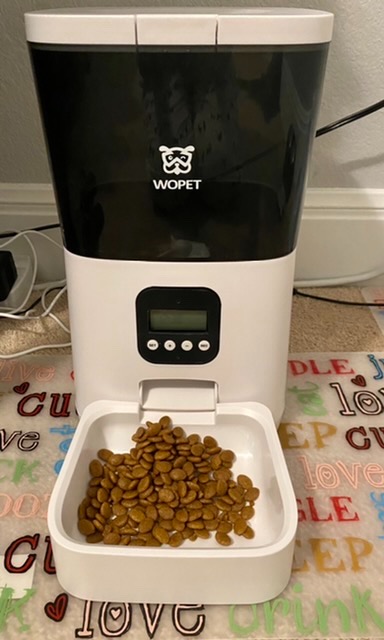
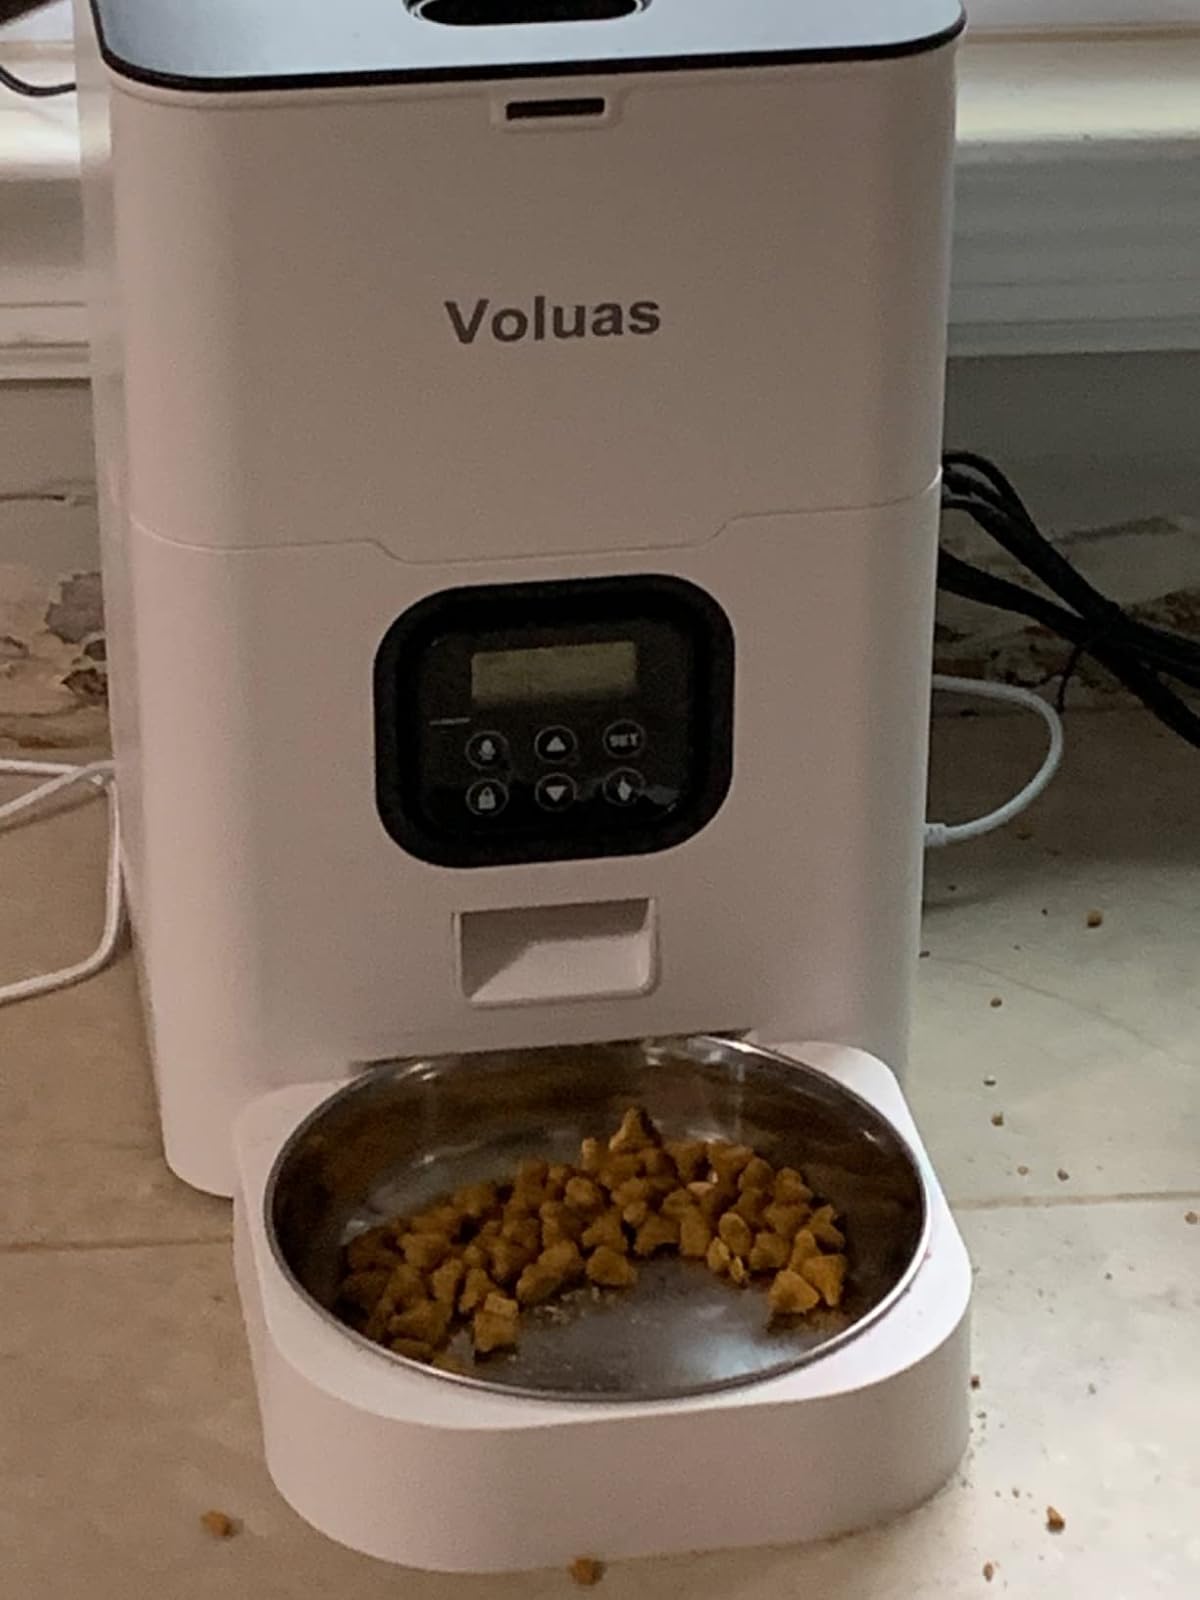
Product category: items_feeder
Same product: no